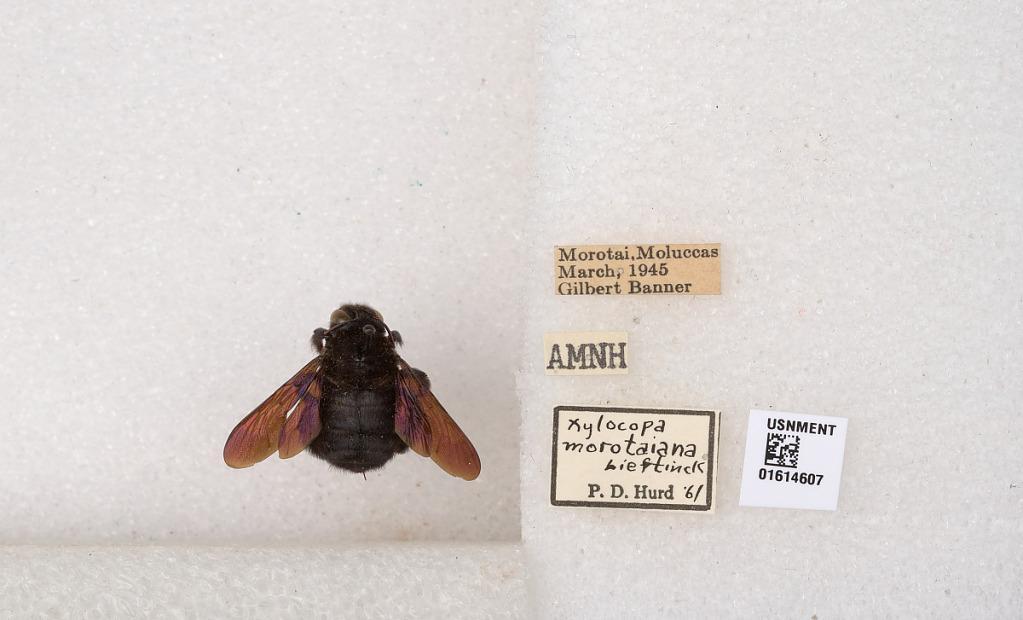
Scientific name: Xylocopa (Koptortosoma) morotaiana Lieftnick
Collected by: S. Arnold
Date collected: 1945-3-1
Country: Indonesia
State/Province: North Maluku
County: Morotai Island Regency
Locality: Morotai
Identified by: Hurd, P. D.